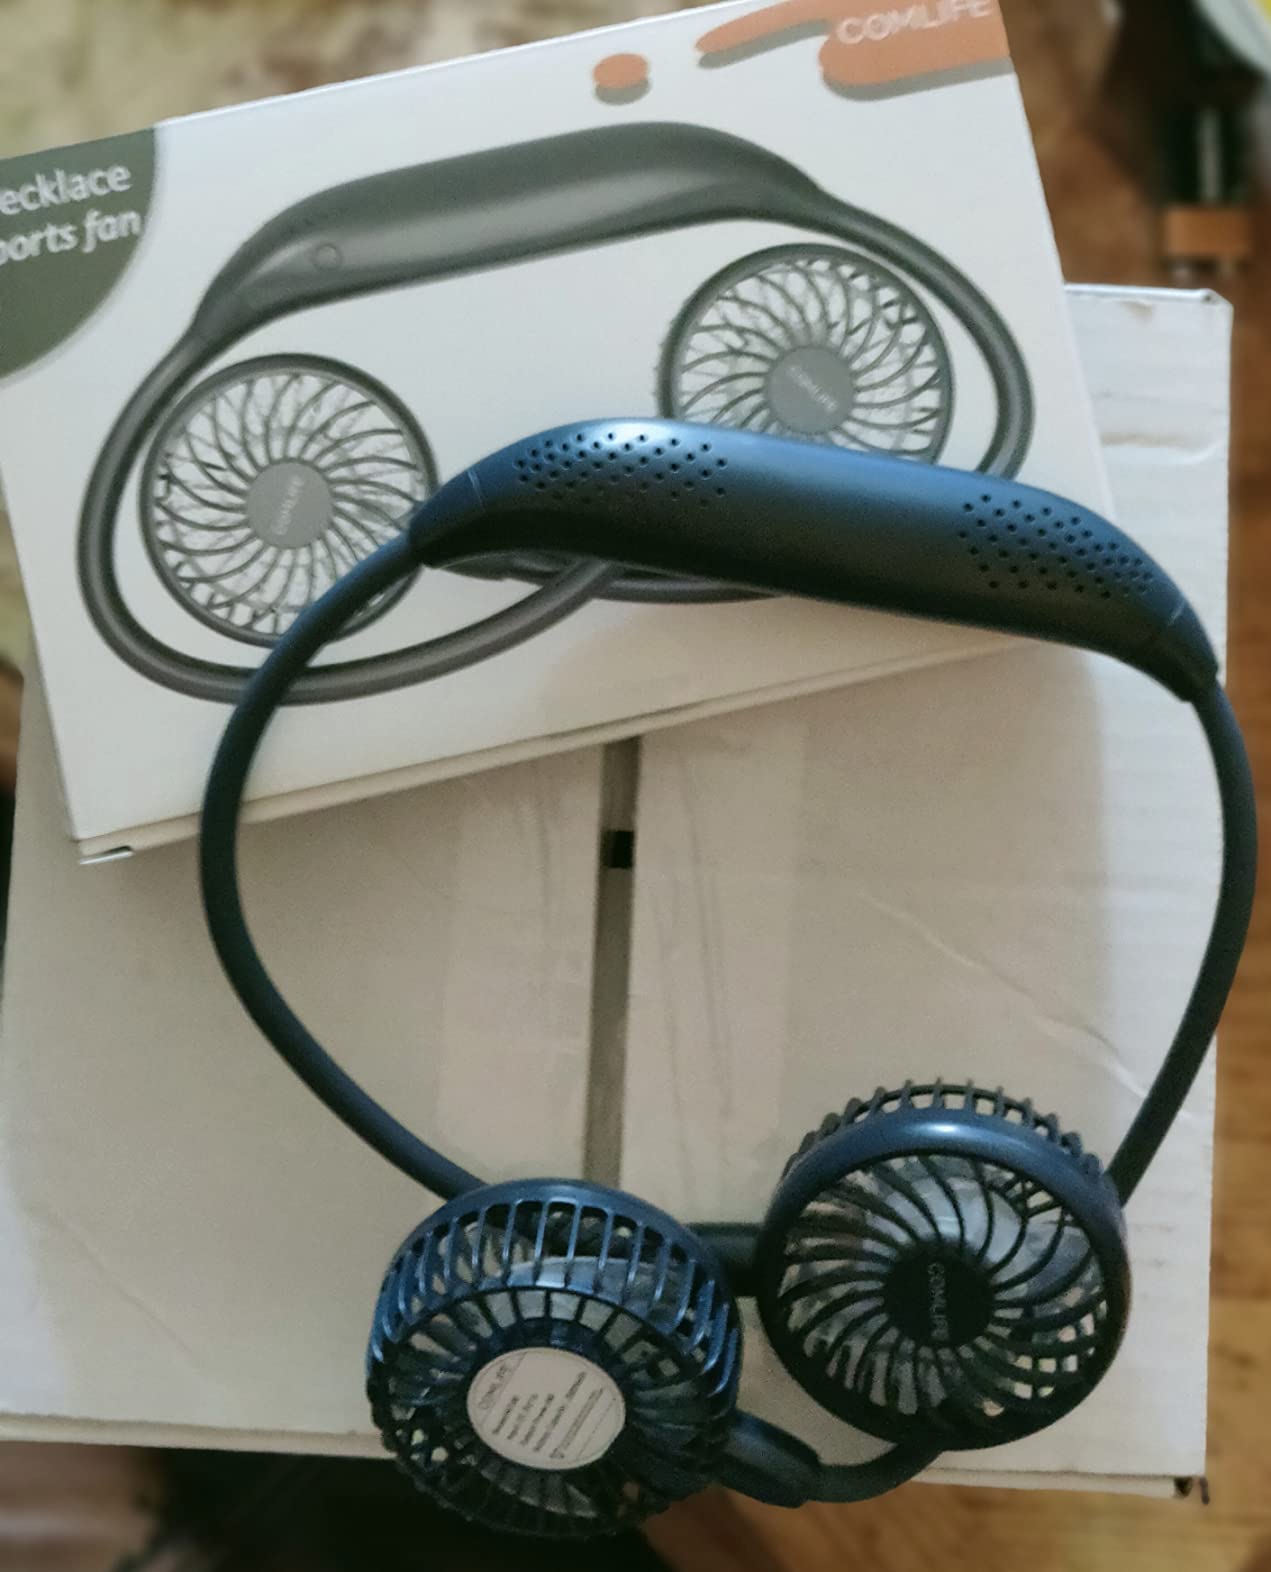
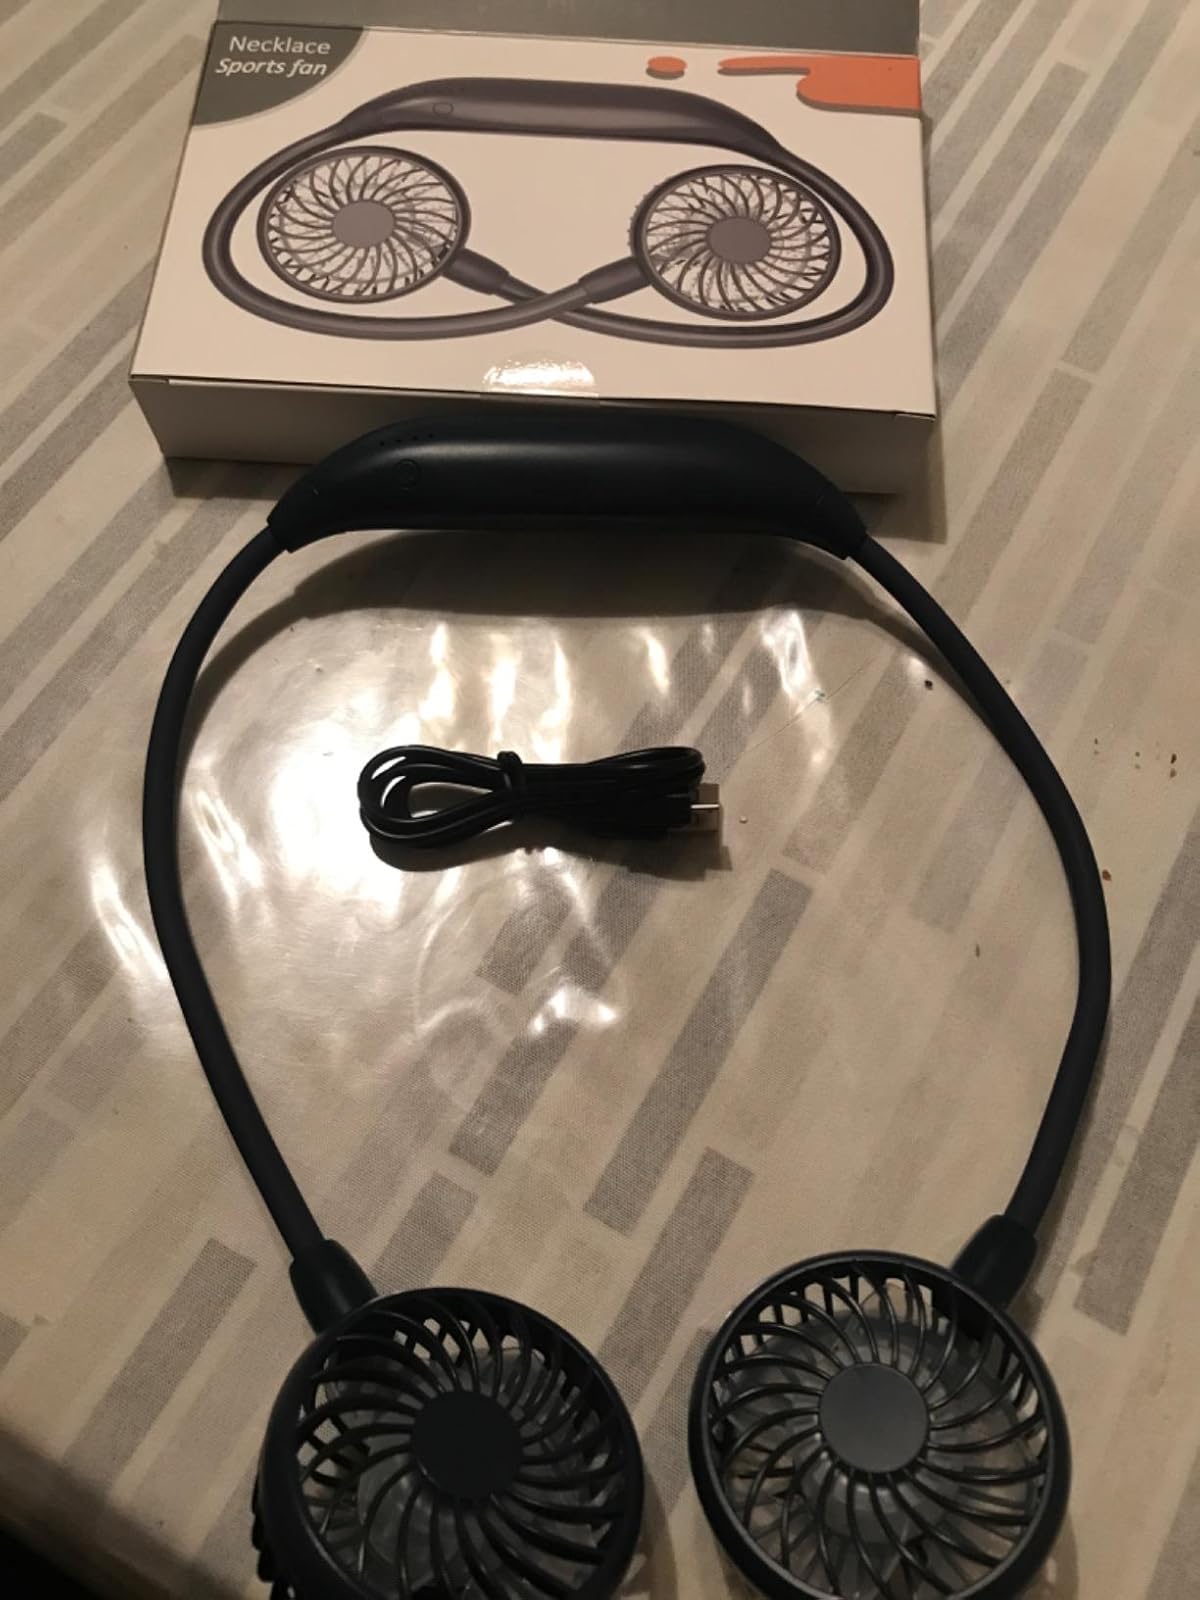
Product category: fan
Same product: yes